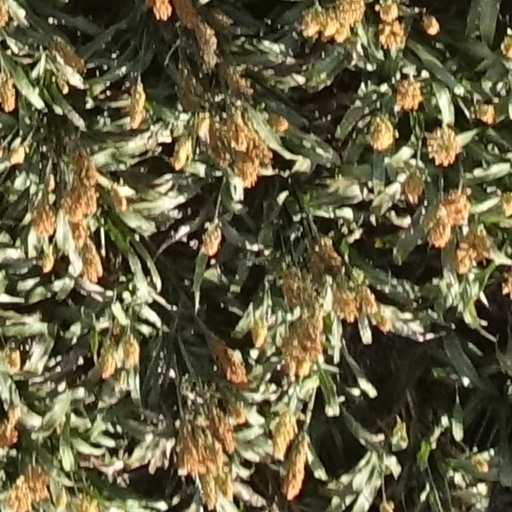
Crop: sorghum